Johan Erik Hedberg

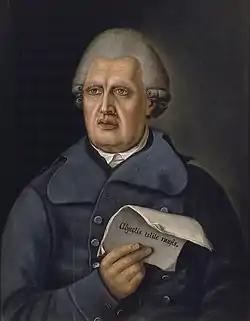
"Henrik Gabriel Porthan" (1799) by Johan Erik Hedberg.

Hedberg was born in Stockholm, and studied at the Royal Swedish Academy of Arts. He was married and had one son. Hedberg worked as a drawing teacher at the Royal Academy of Turku from 1799 until his death in 1823.